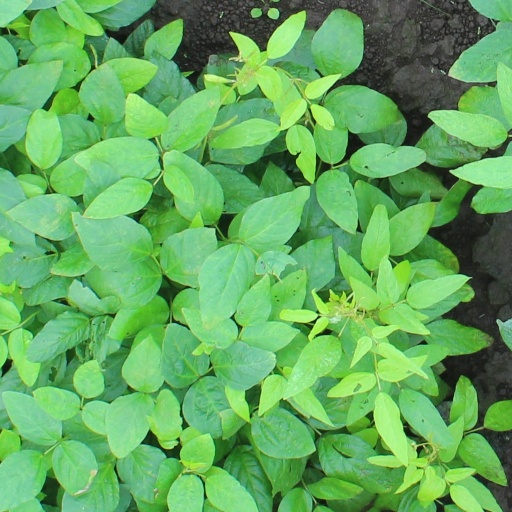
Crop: soybean